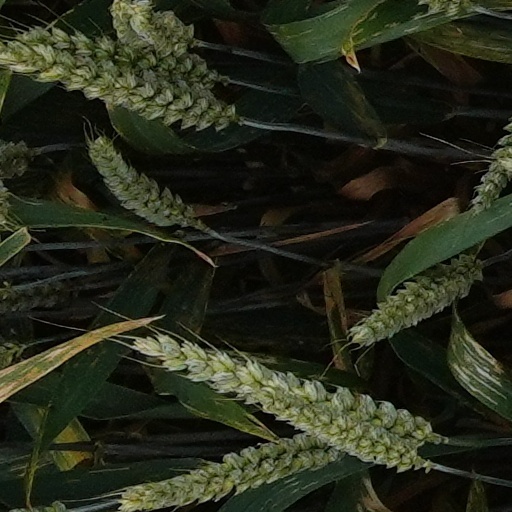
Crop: wheat